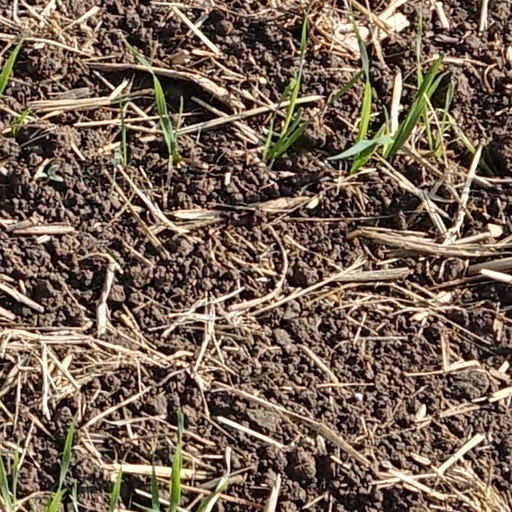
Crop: wheat